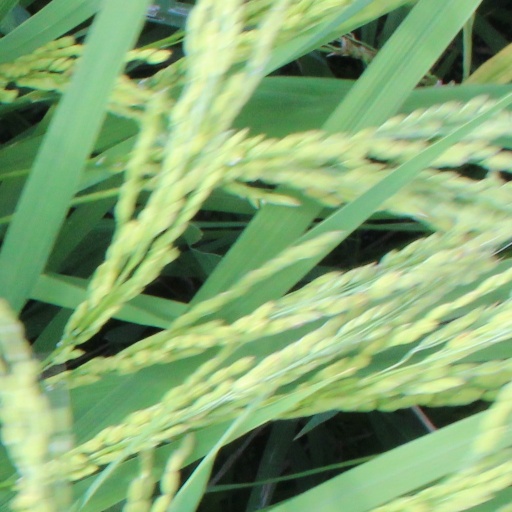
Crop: rice